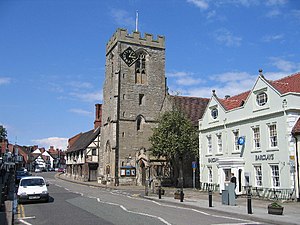
Henley-in-Arden
High Street.
Henley-in-Arden er en lille by i Warwickshire, England. Navnet referer til den tidligere Forest of Arden. I en 2001 konsensus havde byen et indbyggertal på 2.011.